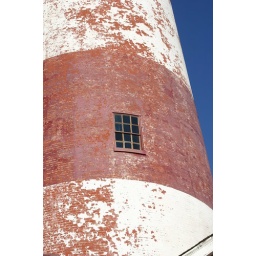
Assateague Lighstations's massive and colorful tower on a Saturday afternoon in Decemember